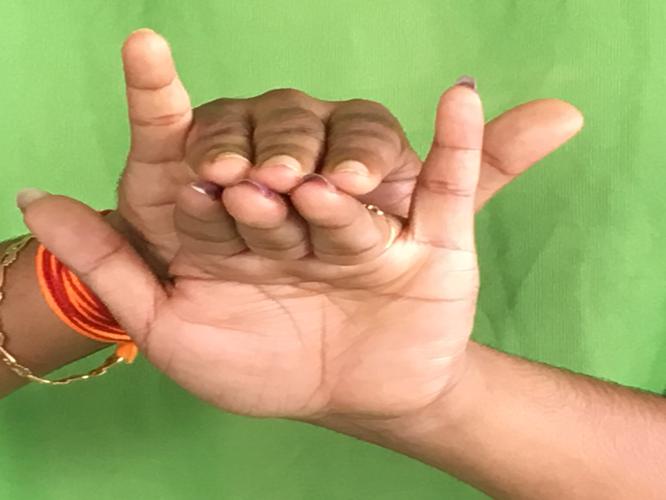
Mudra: Varaha
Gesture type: double_hand